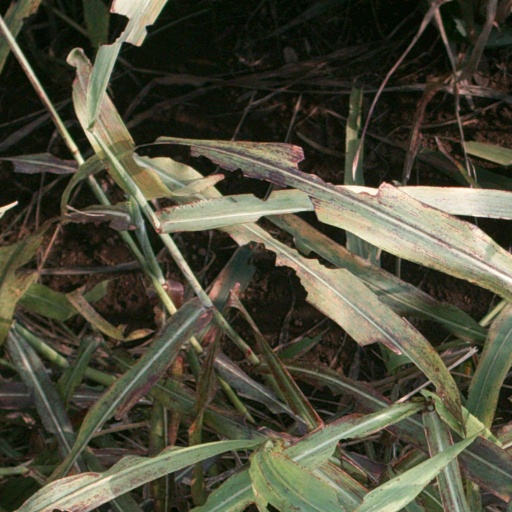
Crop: sorghum